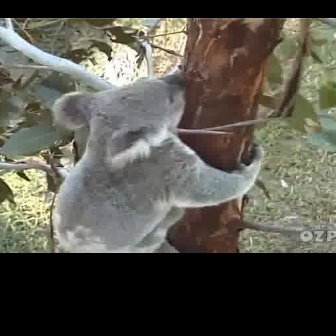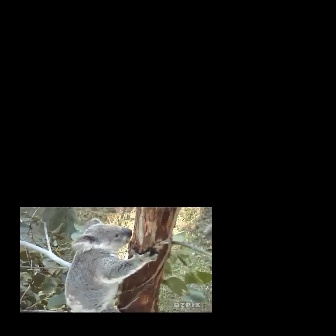
  Please identify the target specified by the bounding box [52,43,261,252] in the first image and locate it in the second image. Return the coordinates in [x_min,y_min,x_max,y_max] format.
Answer: [65,218,158,311]